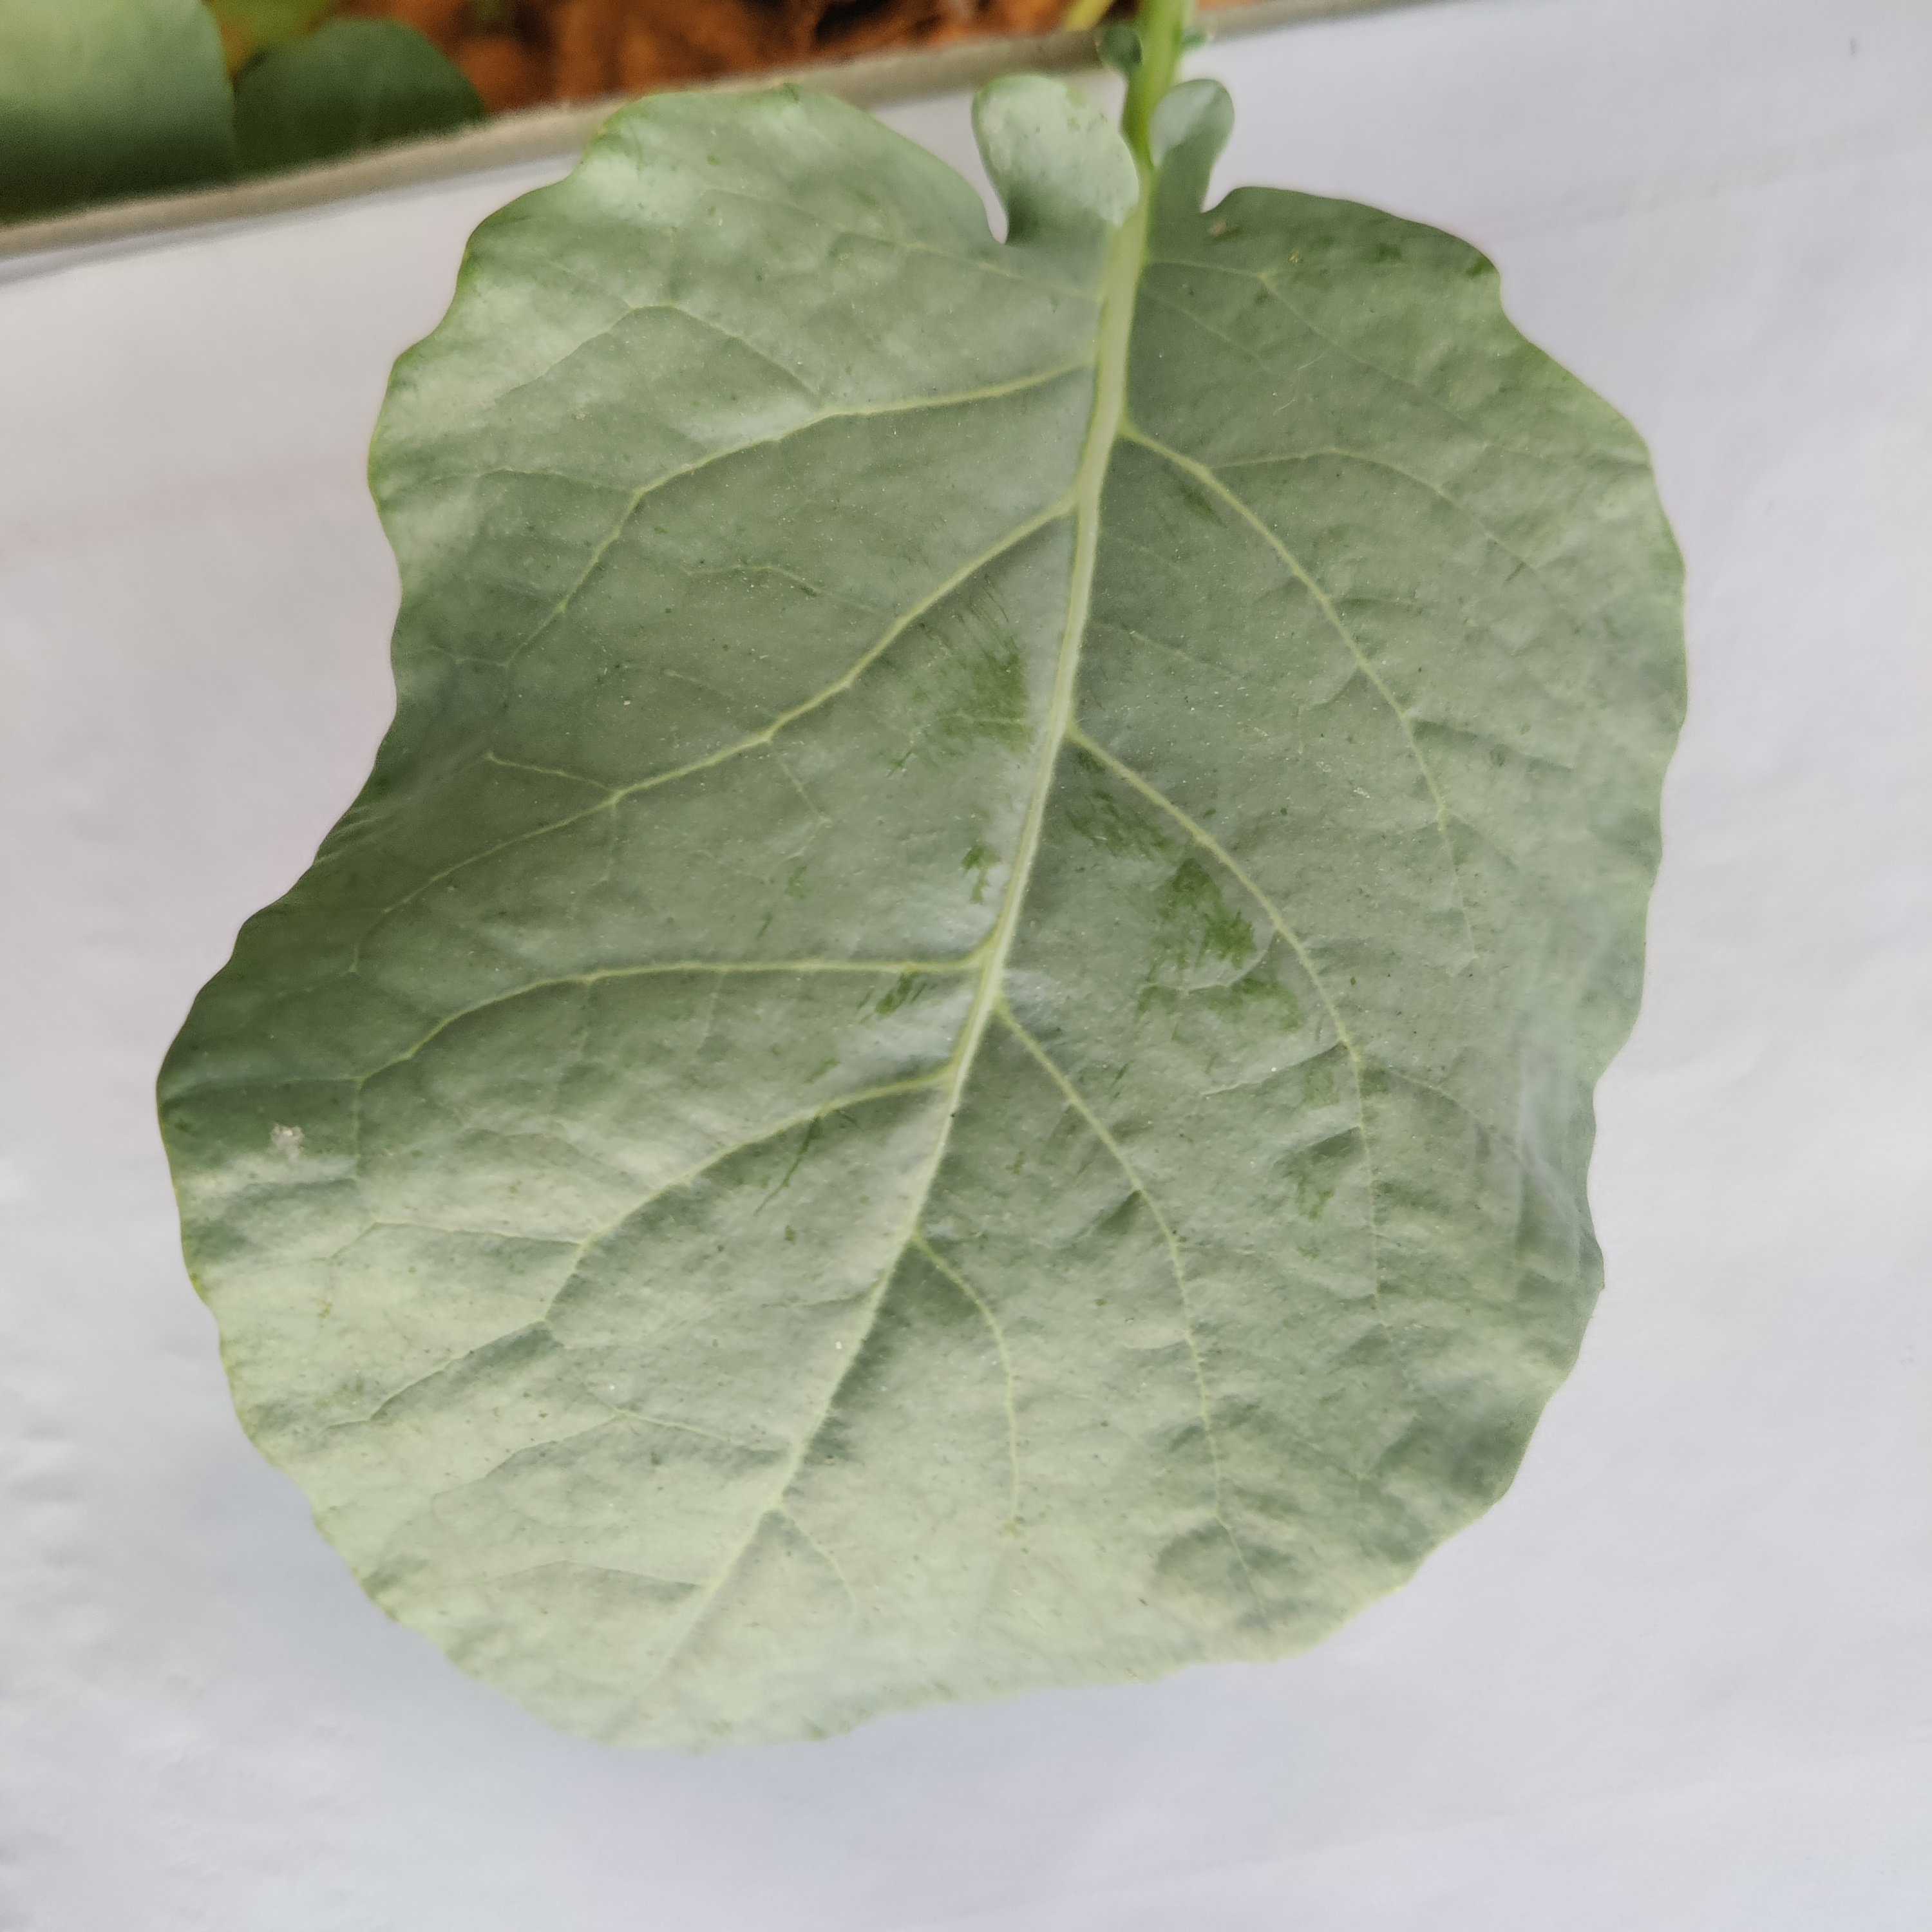
Label: Healthy